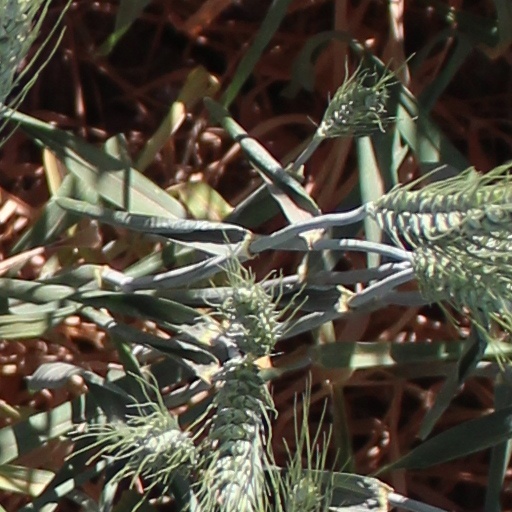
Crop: wheat